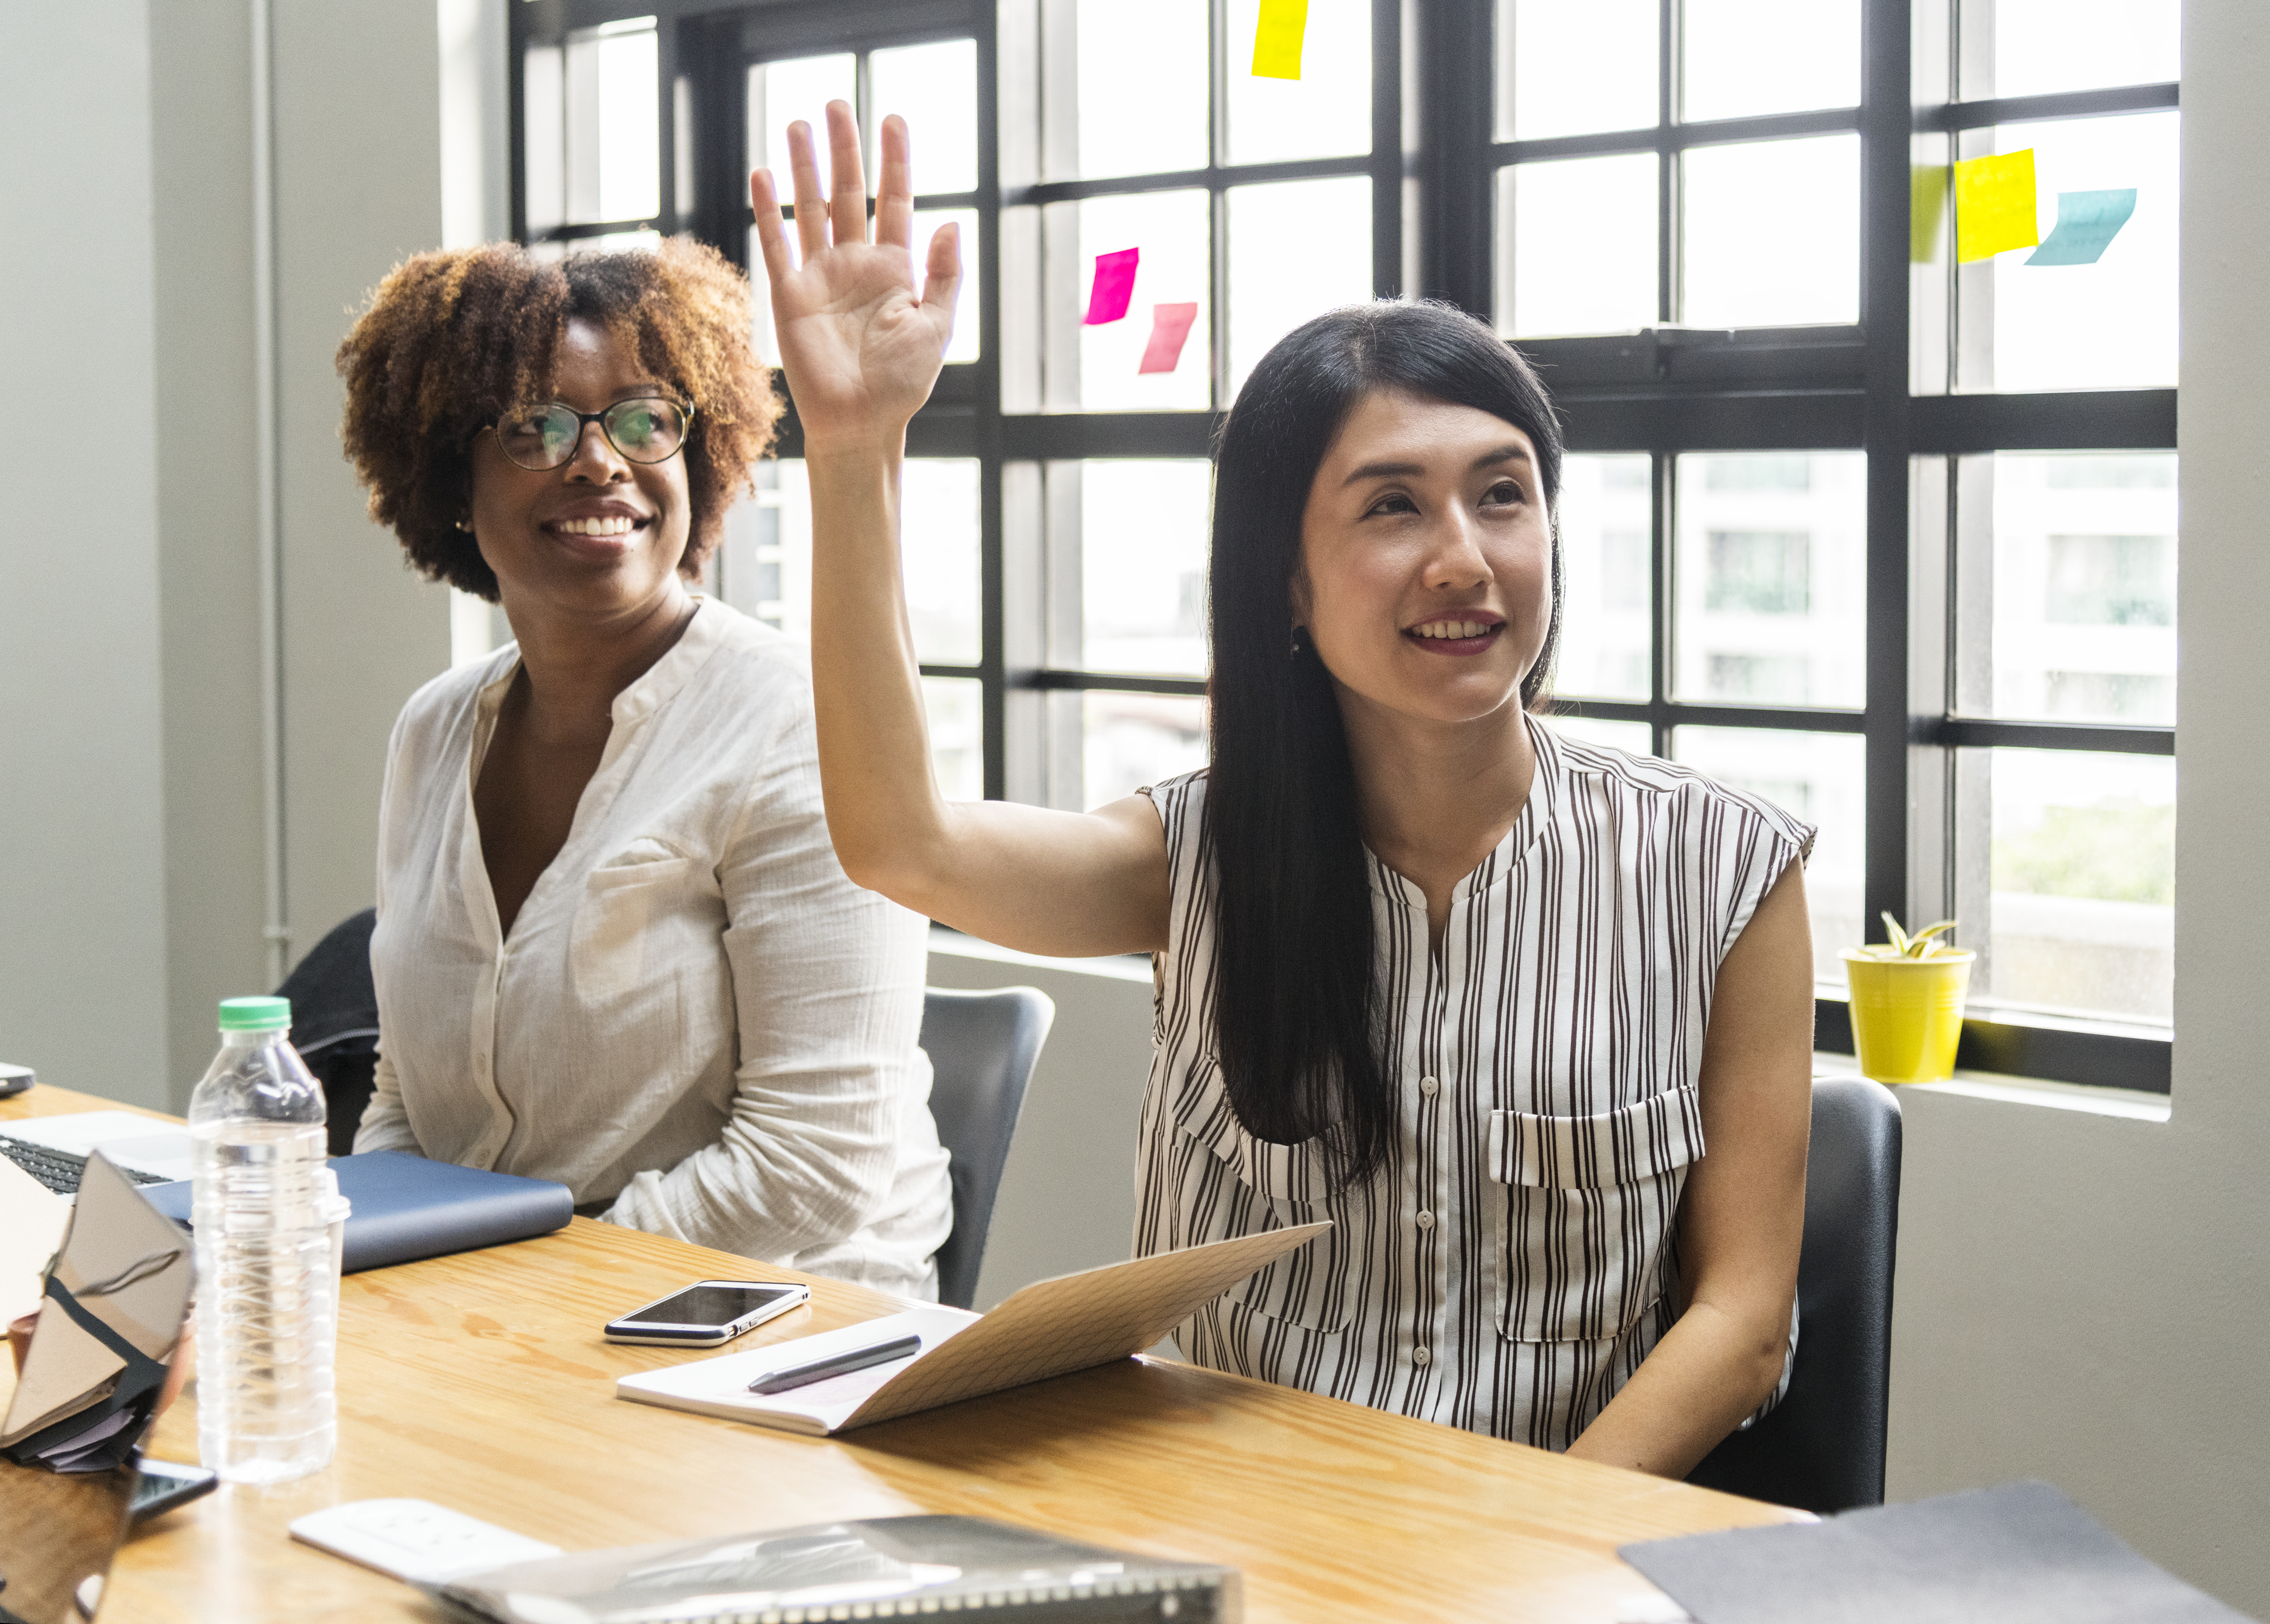
african american, agreement, american, asian, beautiful, black, brainstorming, business, businesswoman, cheerful, colleagues, communication, digital device, discussion, diverse, drink, entrepreneur, expression, friends, happy, ideas, japan, japanese, korean, meeting, mobile phone, notebook, notepad, people, post, presentation, pretty, raised hand, raising hand, smiling, startup, sticky note, strategy, talking, team, teamwork, together, voice, water, window, woman, work, working, workplace, workshop, workspace, conversation, student, course, job